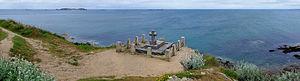
Tombeau de François-René de Chateaubriand, rocher du Grand Bé, Saint-Malo, Ille-et-Vilaine, France.
Le tombeau de Chateaubriand est le tombeau où est enterré François-René de Chateaubriand, célèbre écrivain français né à Saint-Malo le 4 septembre 1768 et mort à Paris le 4 juillet 1848. Il est situé sur l'îlot du Grand Bé, à Saint-Malo, sa ville natale. Le tombeau est classé au titre des monuments historiques depuis 1954.
François-René, vicomte de Chateaubriand, né à Saint-Malo le 4 septembre 1768 et mort à Paris le 4 juillet 1848, est un écrivain, mémorialiste et homme politique français. Il est considéré comme l'un des précurseurs du romantisme français et l'un des plus grands noms de la littérature française.
Saint-Malo est une commune française située en Bretagne, dans le département d'Ille-et-Vilaine, et le principal port de la côte nord de Bretagne. Le secteur touristique y est également très développé.